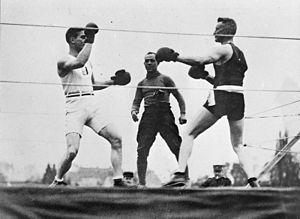
Saint-Aignan ou Saint-Aignan-sur-Cher, anciennement appelée Saint-Aignan-en-Berry, est une commune française située dans le département de Loir-et-Cher, en région Centre-Val de Loire.
Georges Carpentier, né à Liévin le 12 janvier 1894 et mort dans le 17ème arrondissement de Paris le 27 octobre 1975, est le premier boxeur professionnel français à devenir champion du monde de boxe anglaise.